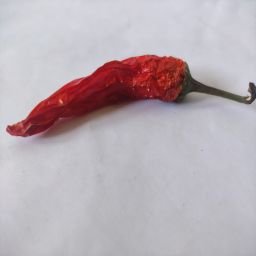
Crop: New Mexico Green Chile
Quality: Dried